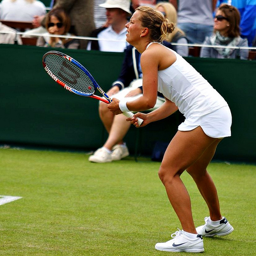
Woman in white uniform ready to play a serve.
A woman that is standing on grass holding a racquet.
A woman playing tennis on the tennis court while people watch.
A lady squats with a tennis racket in hand.
A tennis player prepares for action as spectators observe.